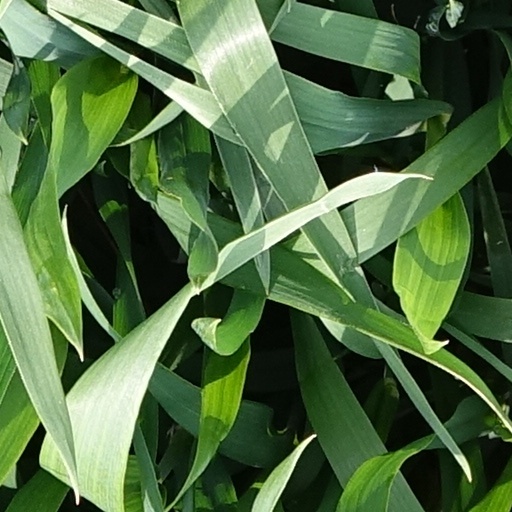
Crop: wheat